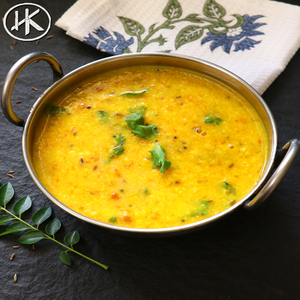
Dish: dal